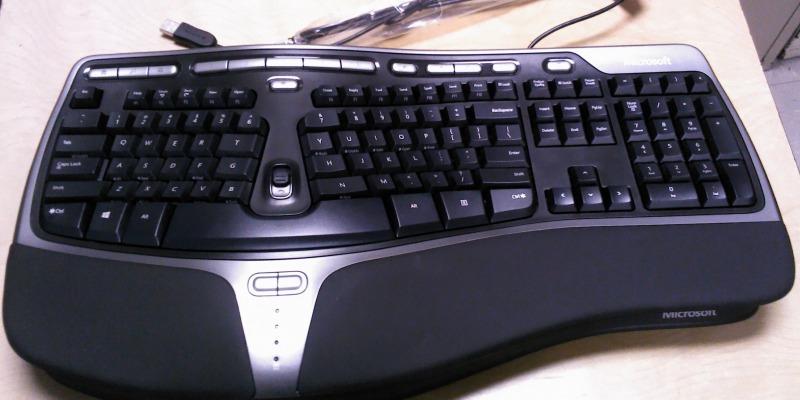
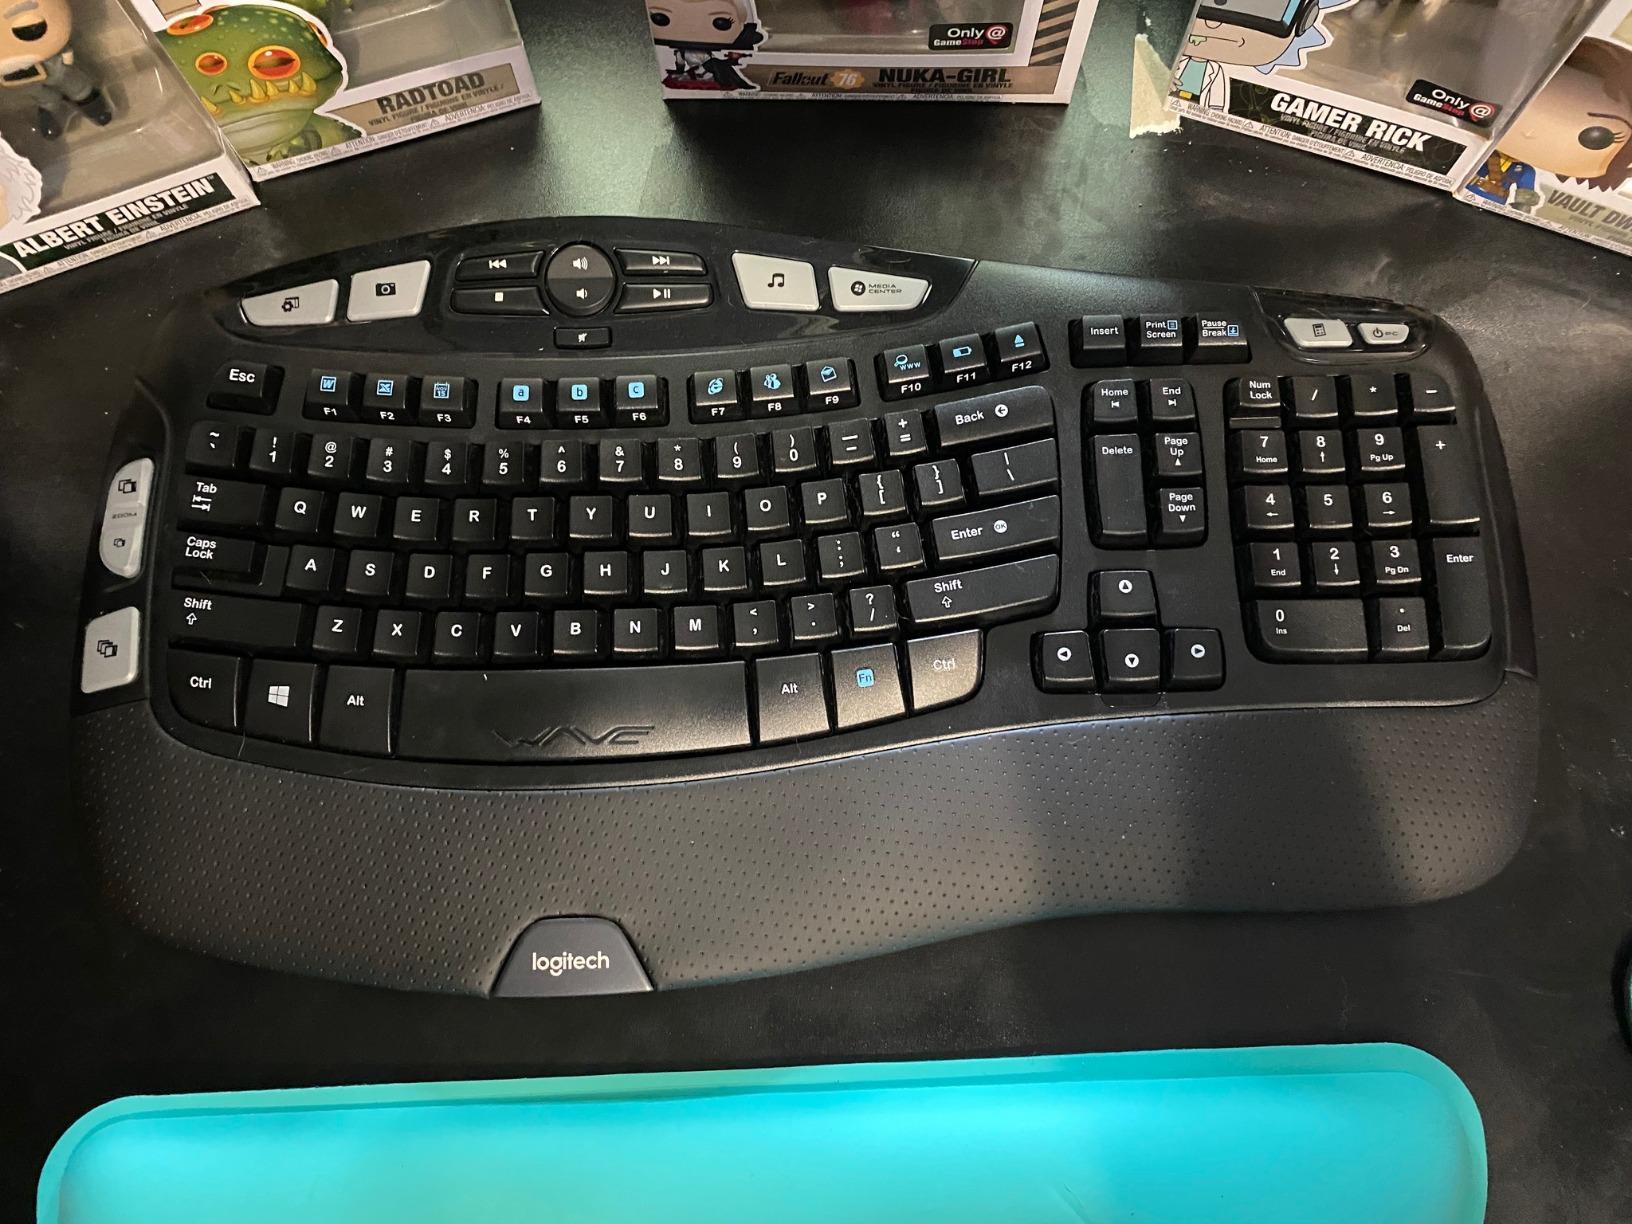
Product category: keyboard
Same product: no